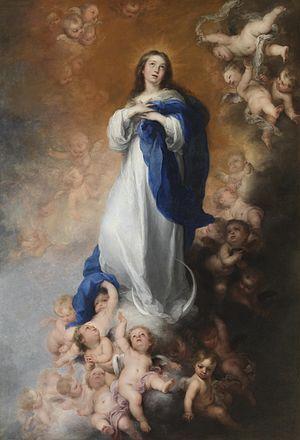
L'Immaculée Conception est la conception de la Vierge Marie « sans tache », c'est-à-dire exempte du péché originel. Il s'agit d'un dogme de l'Église catholique qui a été proclamé, le 8 décembre 1854 par le pape Pie IX par la bulle Ineffabilis Deus, mais cette croyance existait déjà chez les Pères de l'Église au IVᵉ siècle. Elle est souvent confondue par erreur avec la conception virginale de Jésus-Christ, c'est-à-dire le dogme de l'Incarnation, mais elle ne concerne que la conception de Marie elle-même.